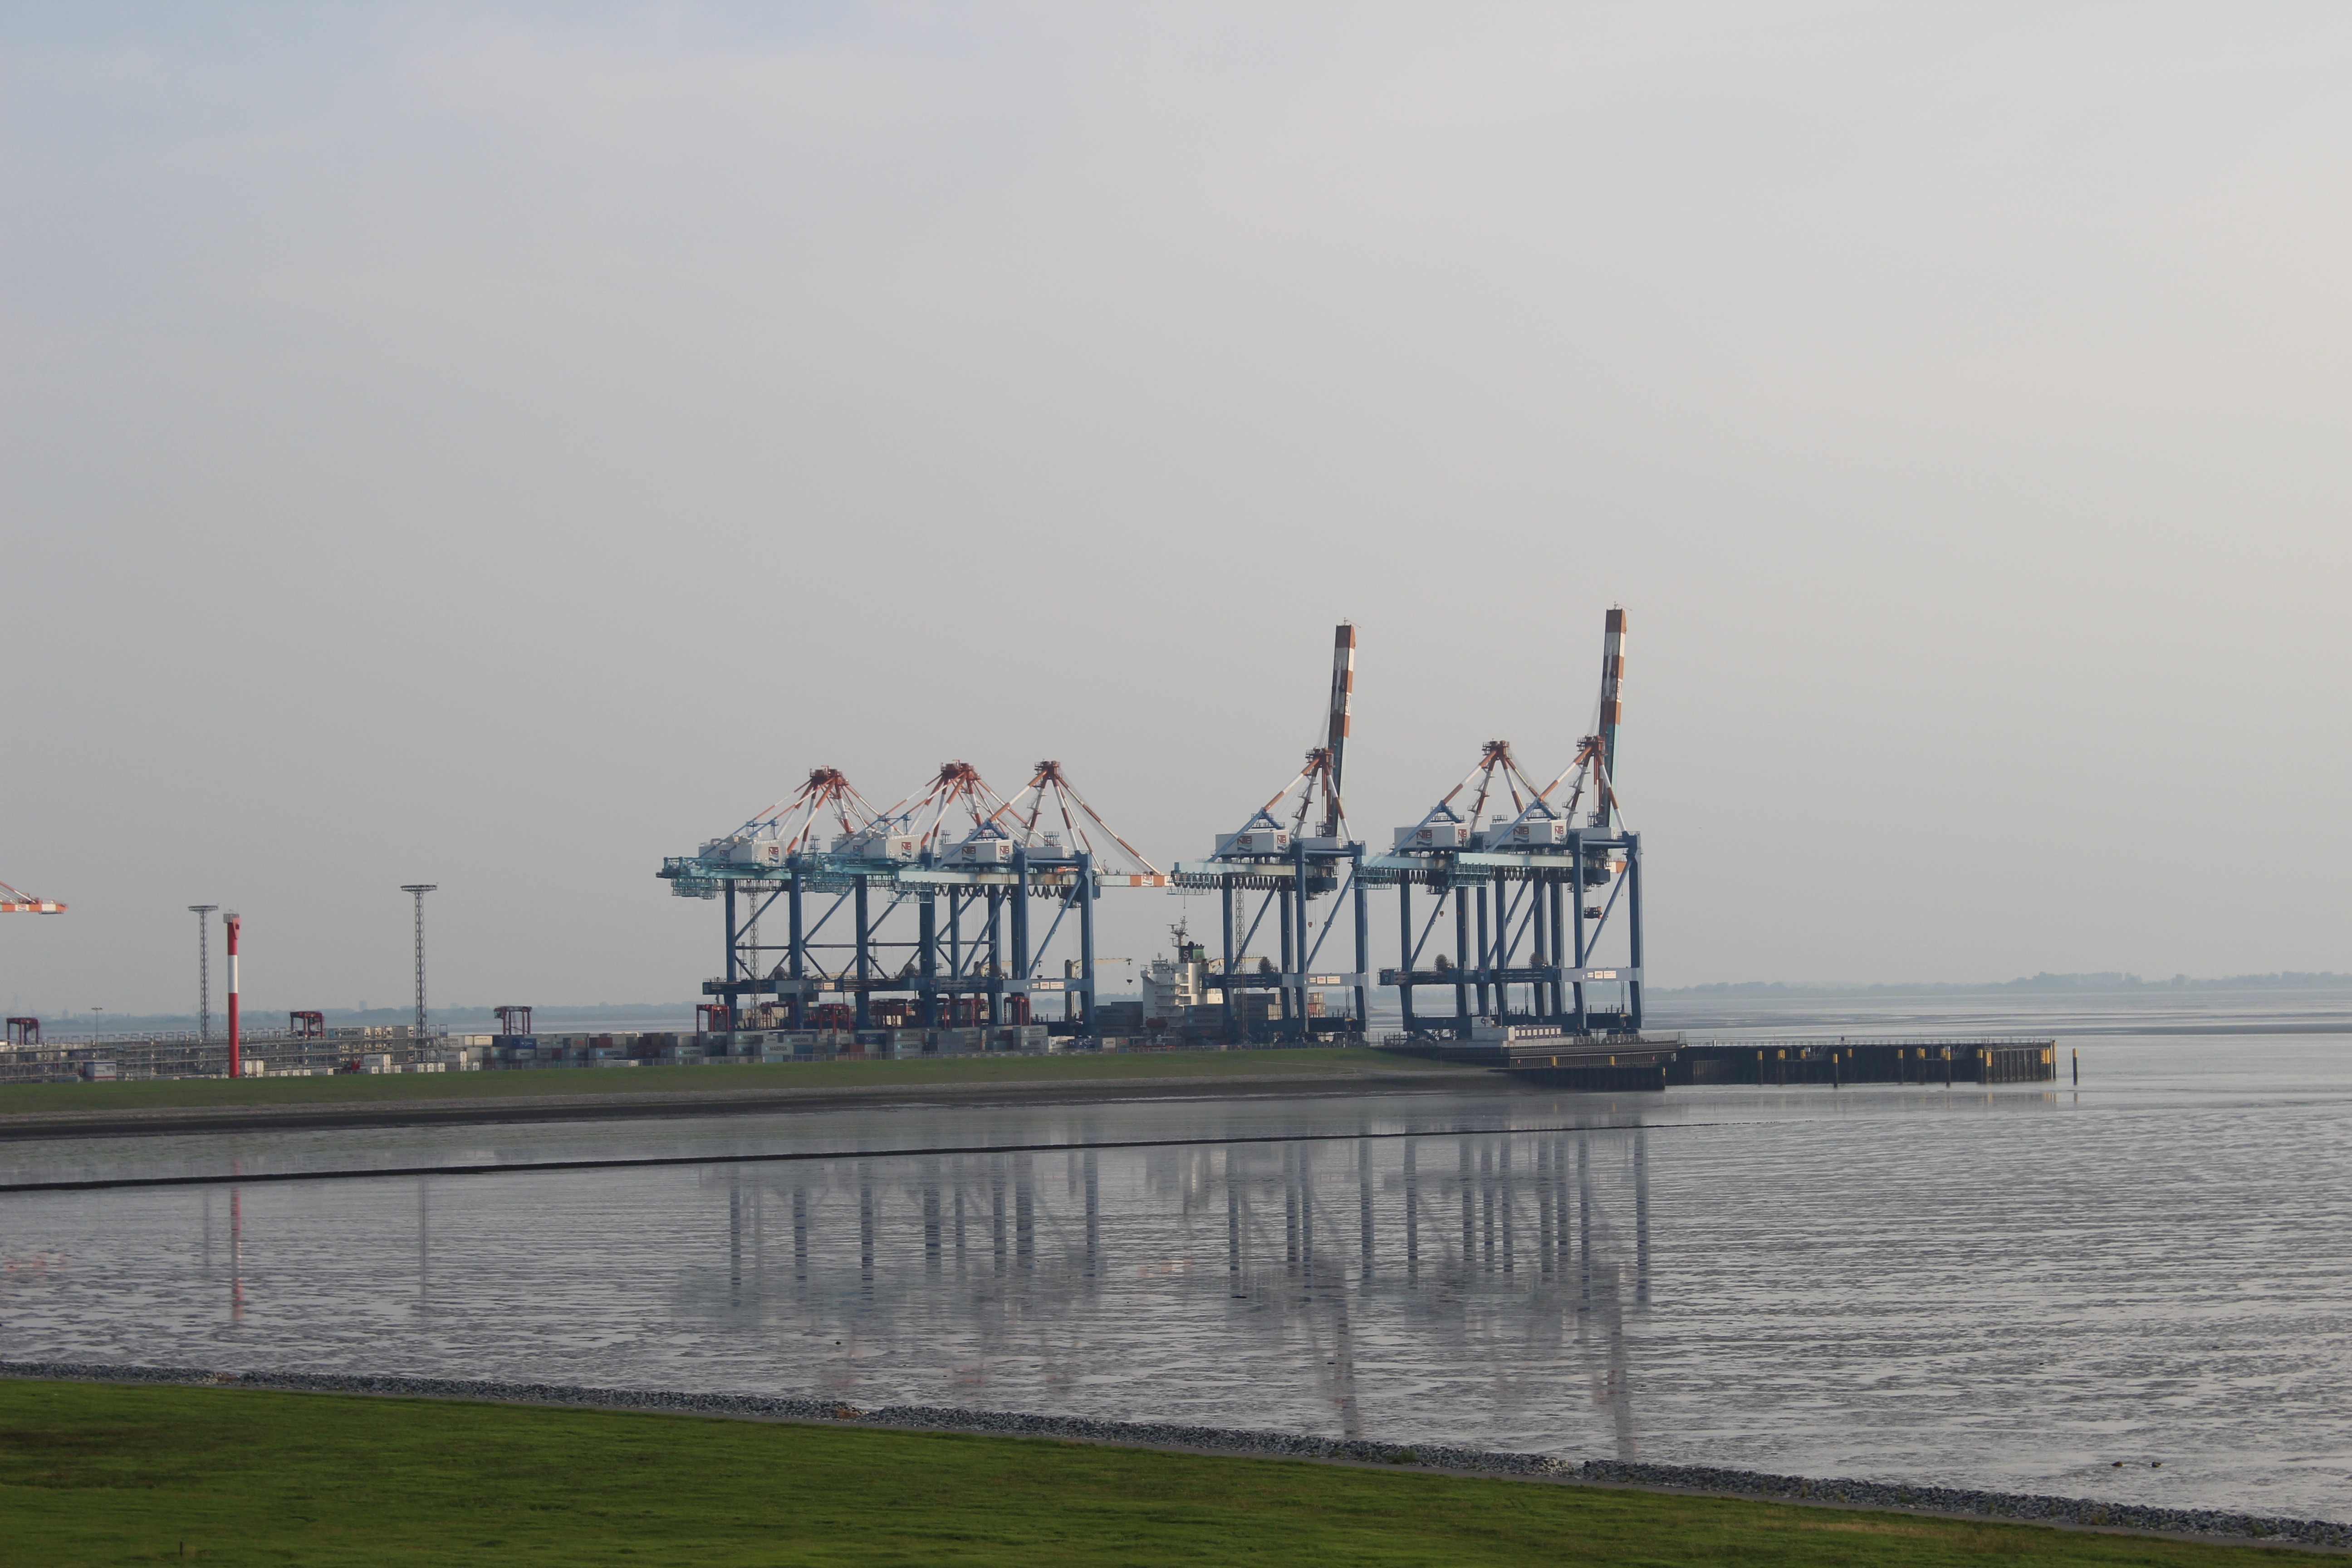
sea, coast, water, ocean, dock, bridge, pier, river, walkway, vehicle, bay, harbor, port, waterway, ferry, container, channel, breakwater, container bridge cargo, bremerhaven germany water